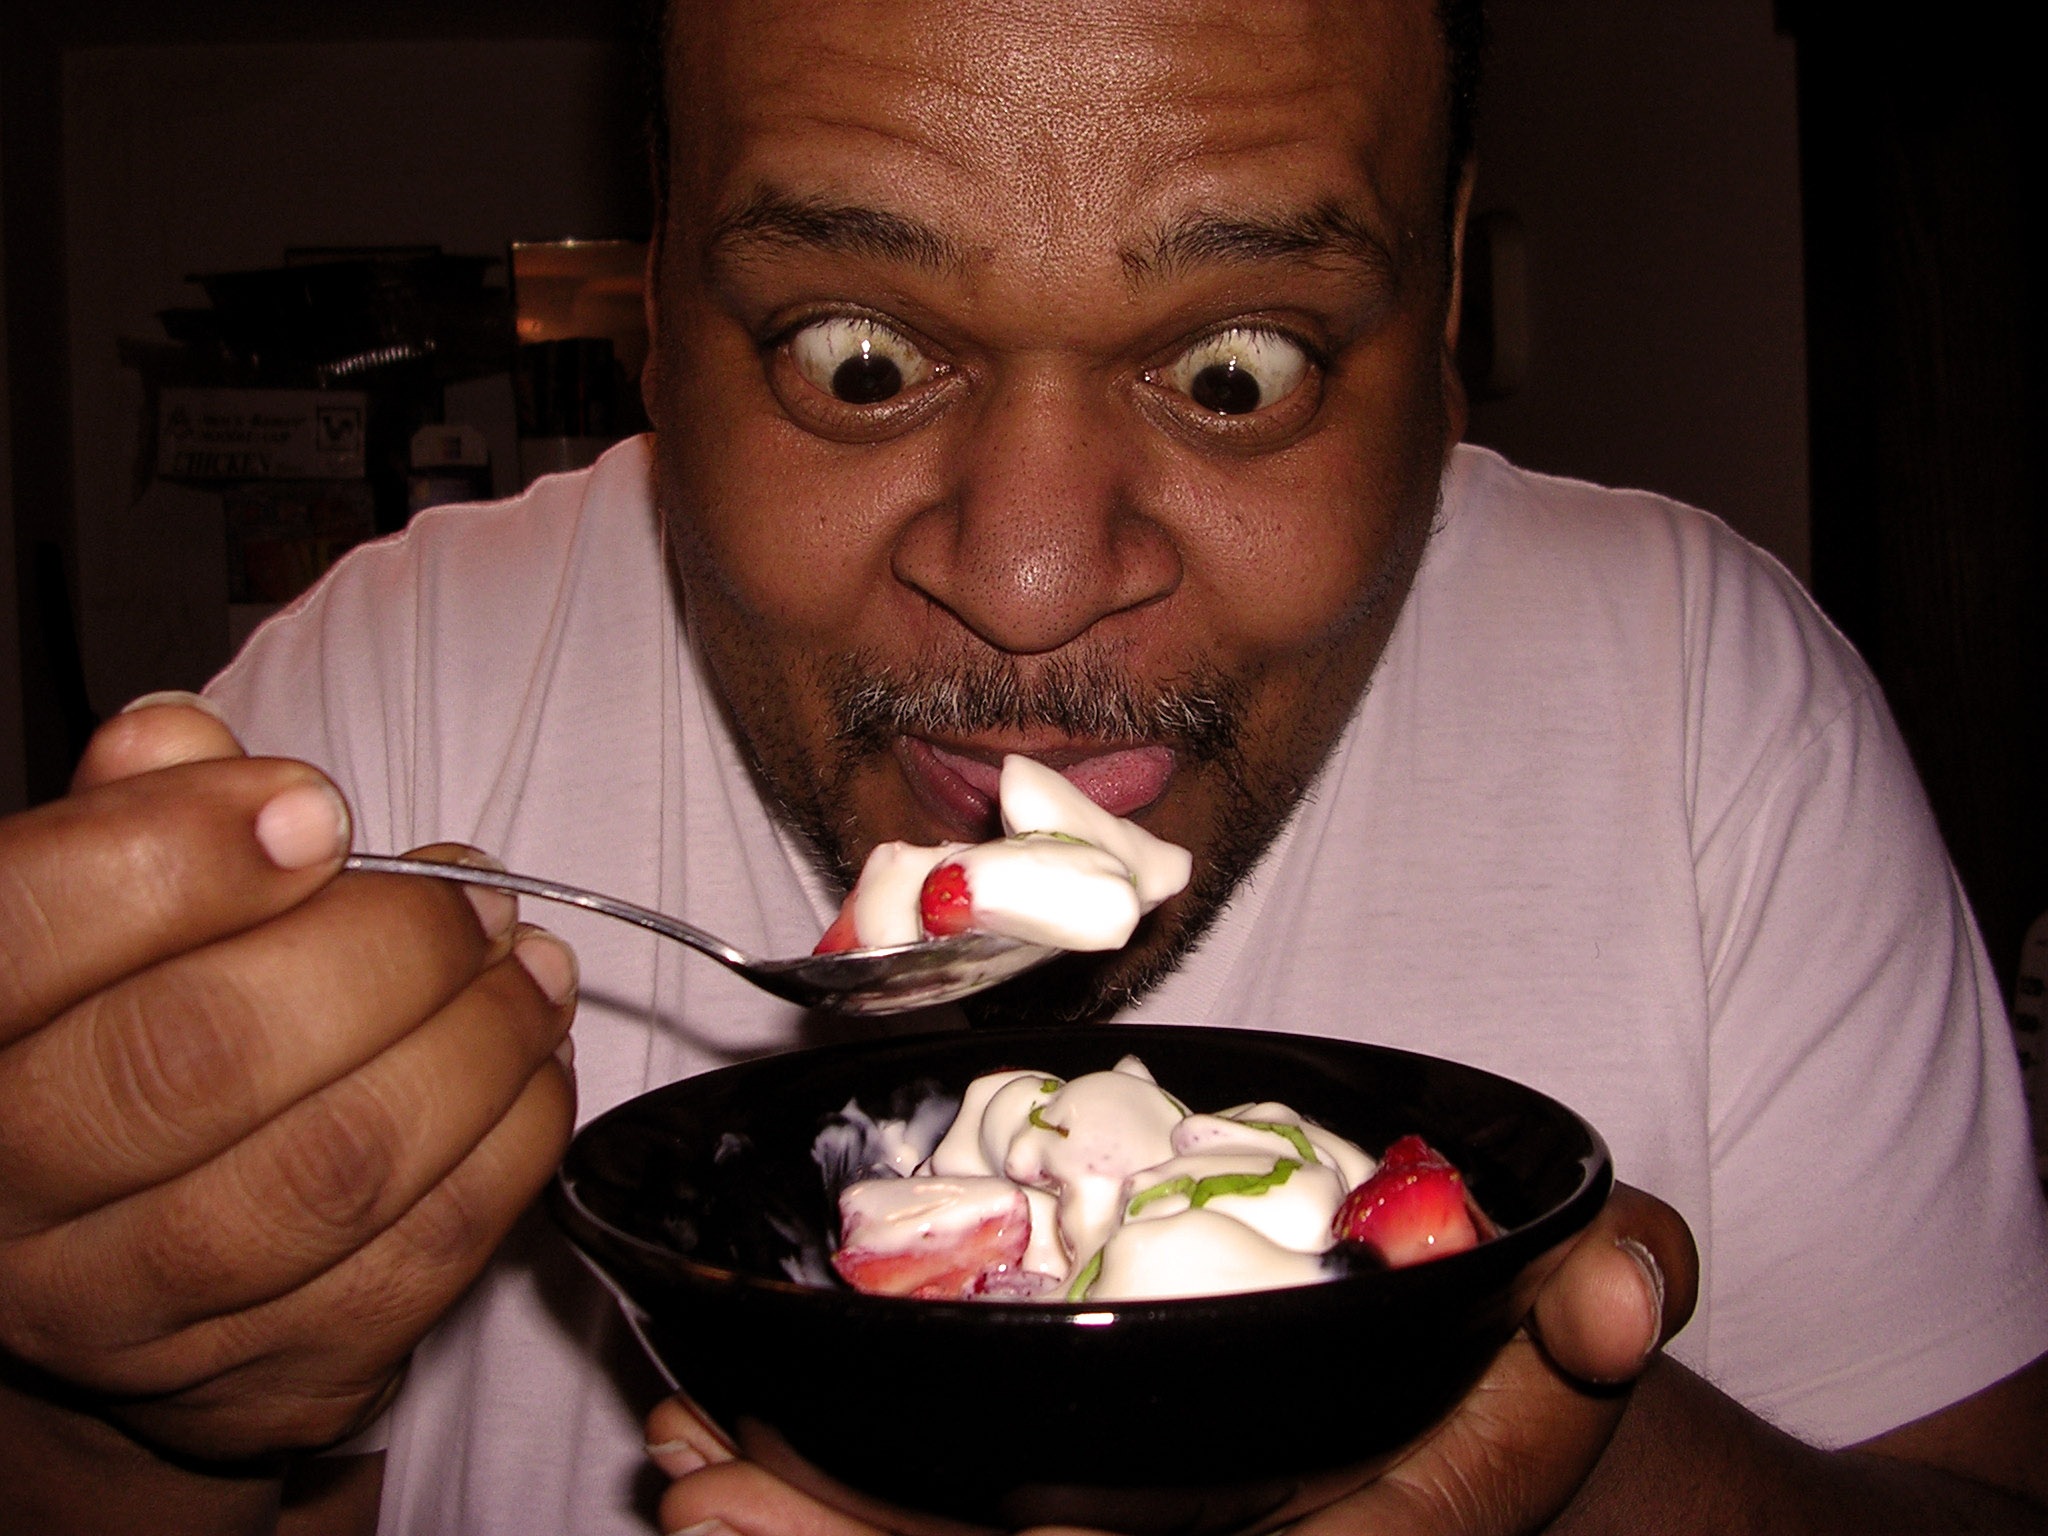
man, person, male, dish, meal, food, black, dessert, cuisine, facial expression, smile, eating, fun, funny, organ, enjoying, hungry, grimace, sense, human action